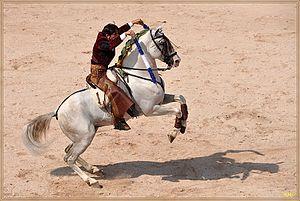
Diego Antonio Espiritu Santo Ventura dit Diego Ventura, né le 4 novembre 1982 à Lisbonne, est un rejoneador portugais.
L'équitation portugaise est l'équitation de tradition du Portugal, qui se pratique avec un cheval lusitanien. Elle est issue d'une longue tradition, dont les premières preuves écrites remontent au XVᵉ siècle avec le traité d'équitation du roi Dom Duarte. Elle se définit surtout au XVIIIᵉ siècle, époque où elle passe du statut de pratique militaire à celui d'art à part entière. Bien que la nature de son équitation reste controversée, Nuno Oliveira est le principal ambassadeur de la tradition équestre portugaise dans le monde, au XXᵉ siècle. Cette époque voit la création de l'école portugaise d'art équestre en 1979. L'équitation portugaise est influencée par la tauromachie, mais elle présente aussi des liens étroits avec l'équitation de tradition française, la France étant aussi le second berceau d'élevage du cheval lusitanien.
La Feria d'Arles est une fête populaire centrée sur la tauromachie se tenant chaque année à Arles. Elle est organisée depuis 1965 par le Comité de la Feria pour accompagner les spectacles taurins par diverses manifestations de rue, festives, populaires, gratuites et ouvertes à tous.